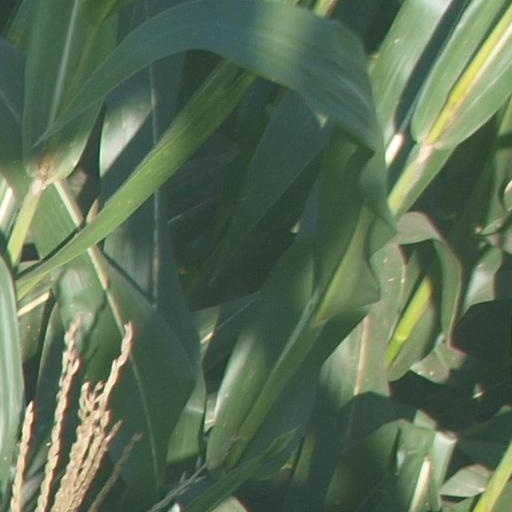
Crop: maize; corn